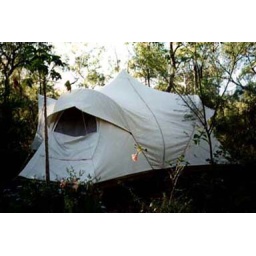
Old tent.... not so white anymore and lots of plants around it....